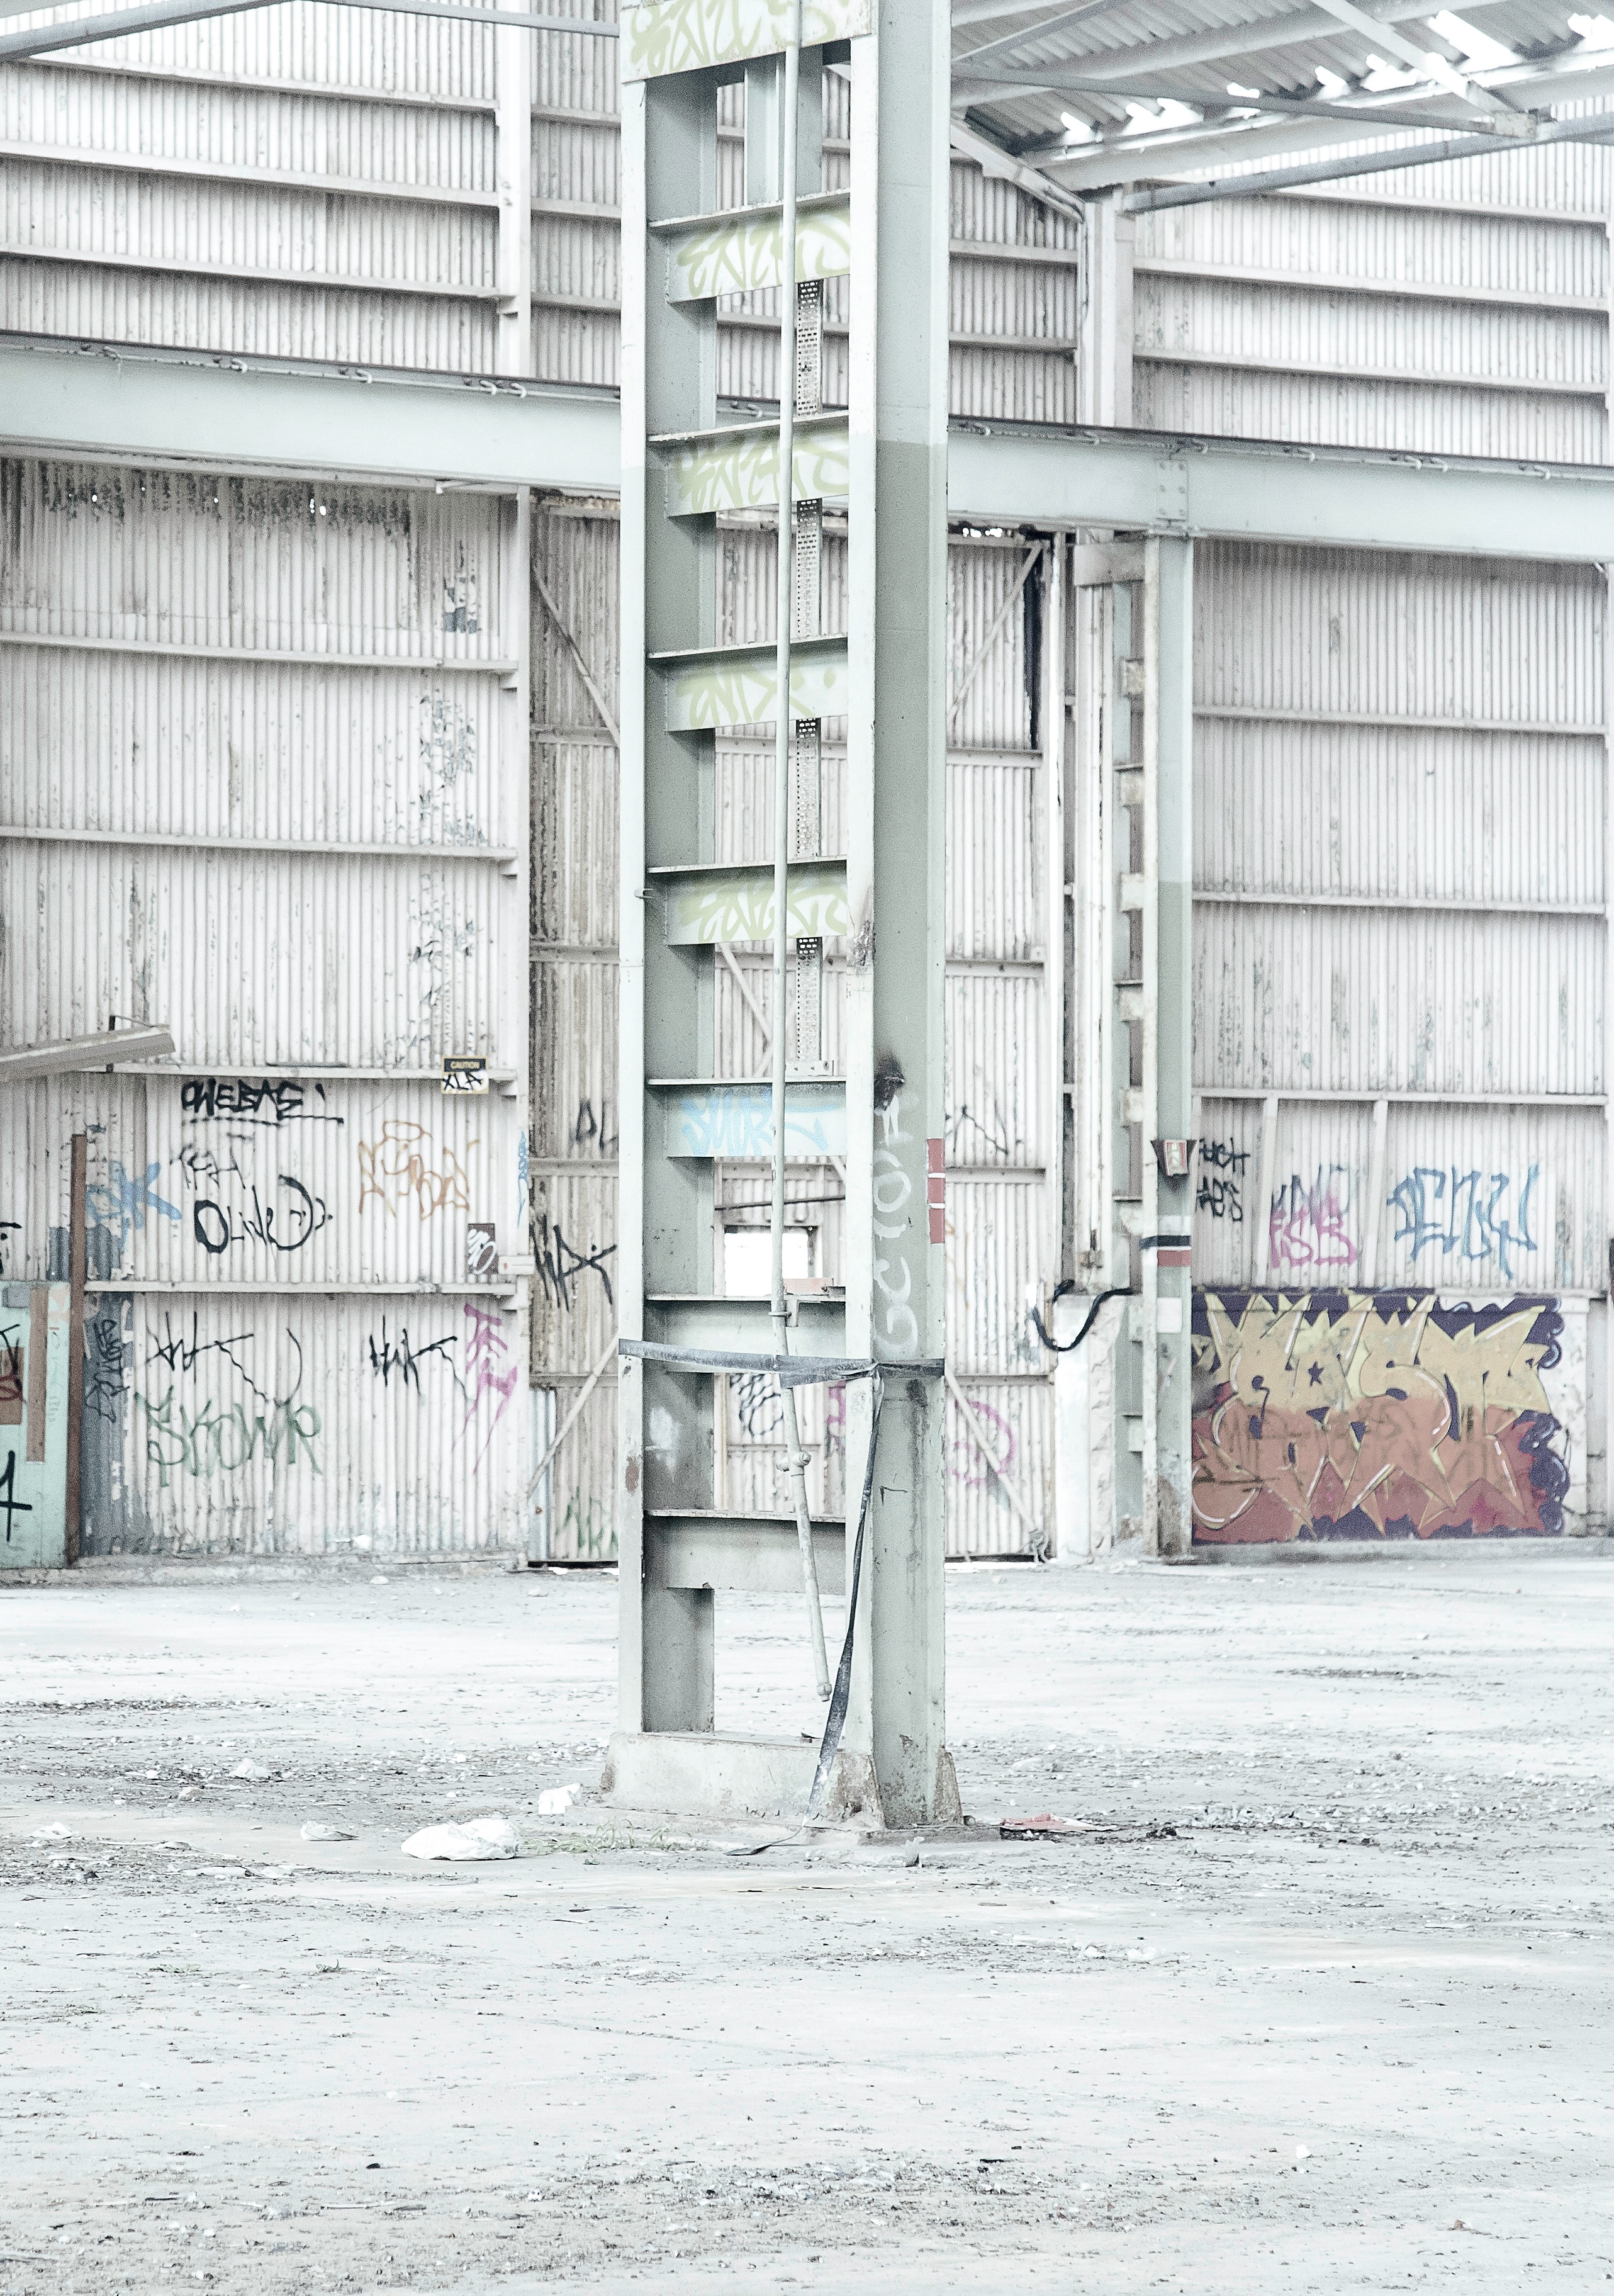
home, steel, facade, industrial, graffiti, concrete, warehouse, walls, residential area